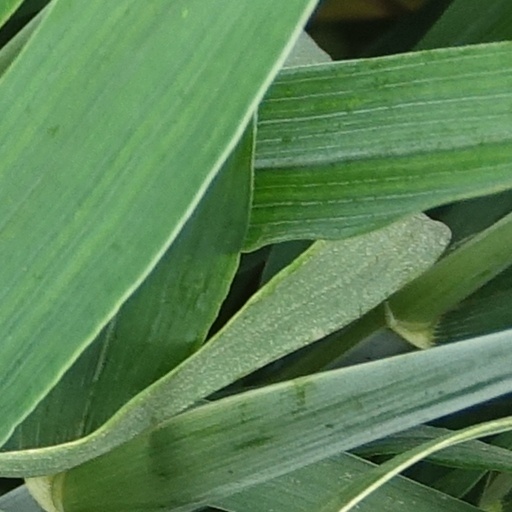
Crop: wheat